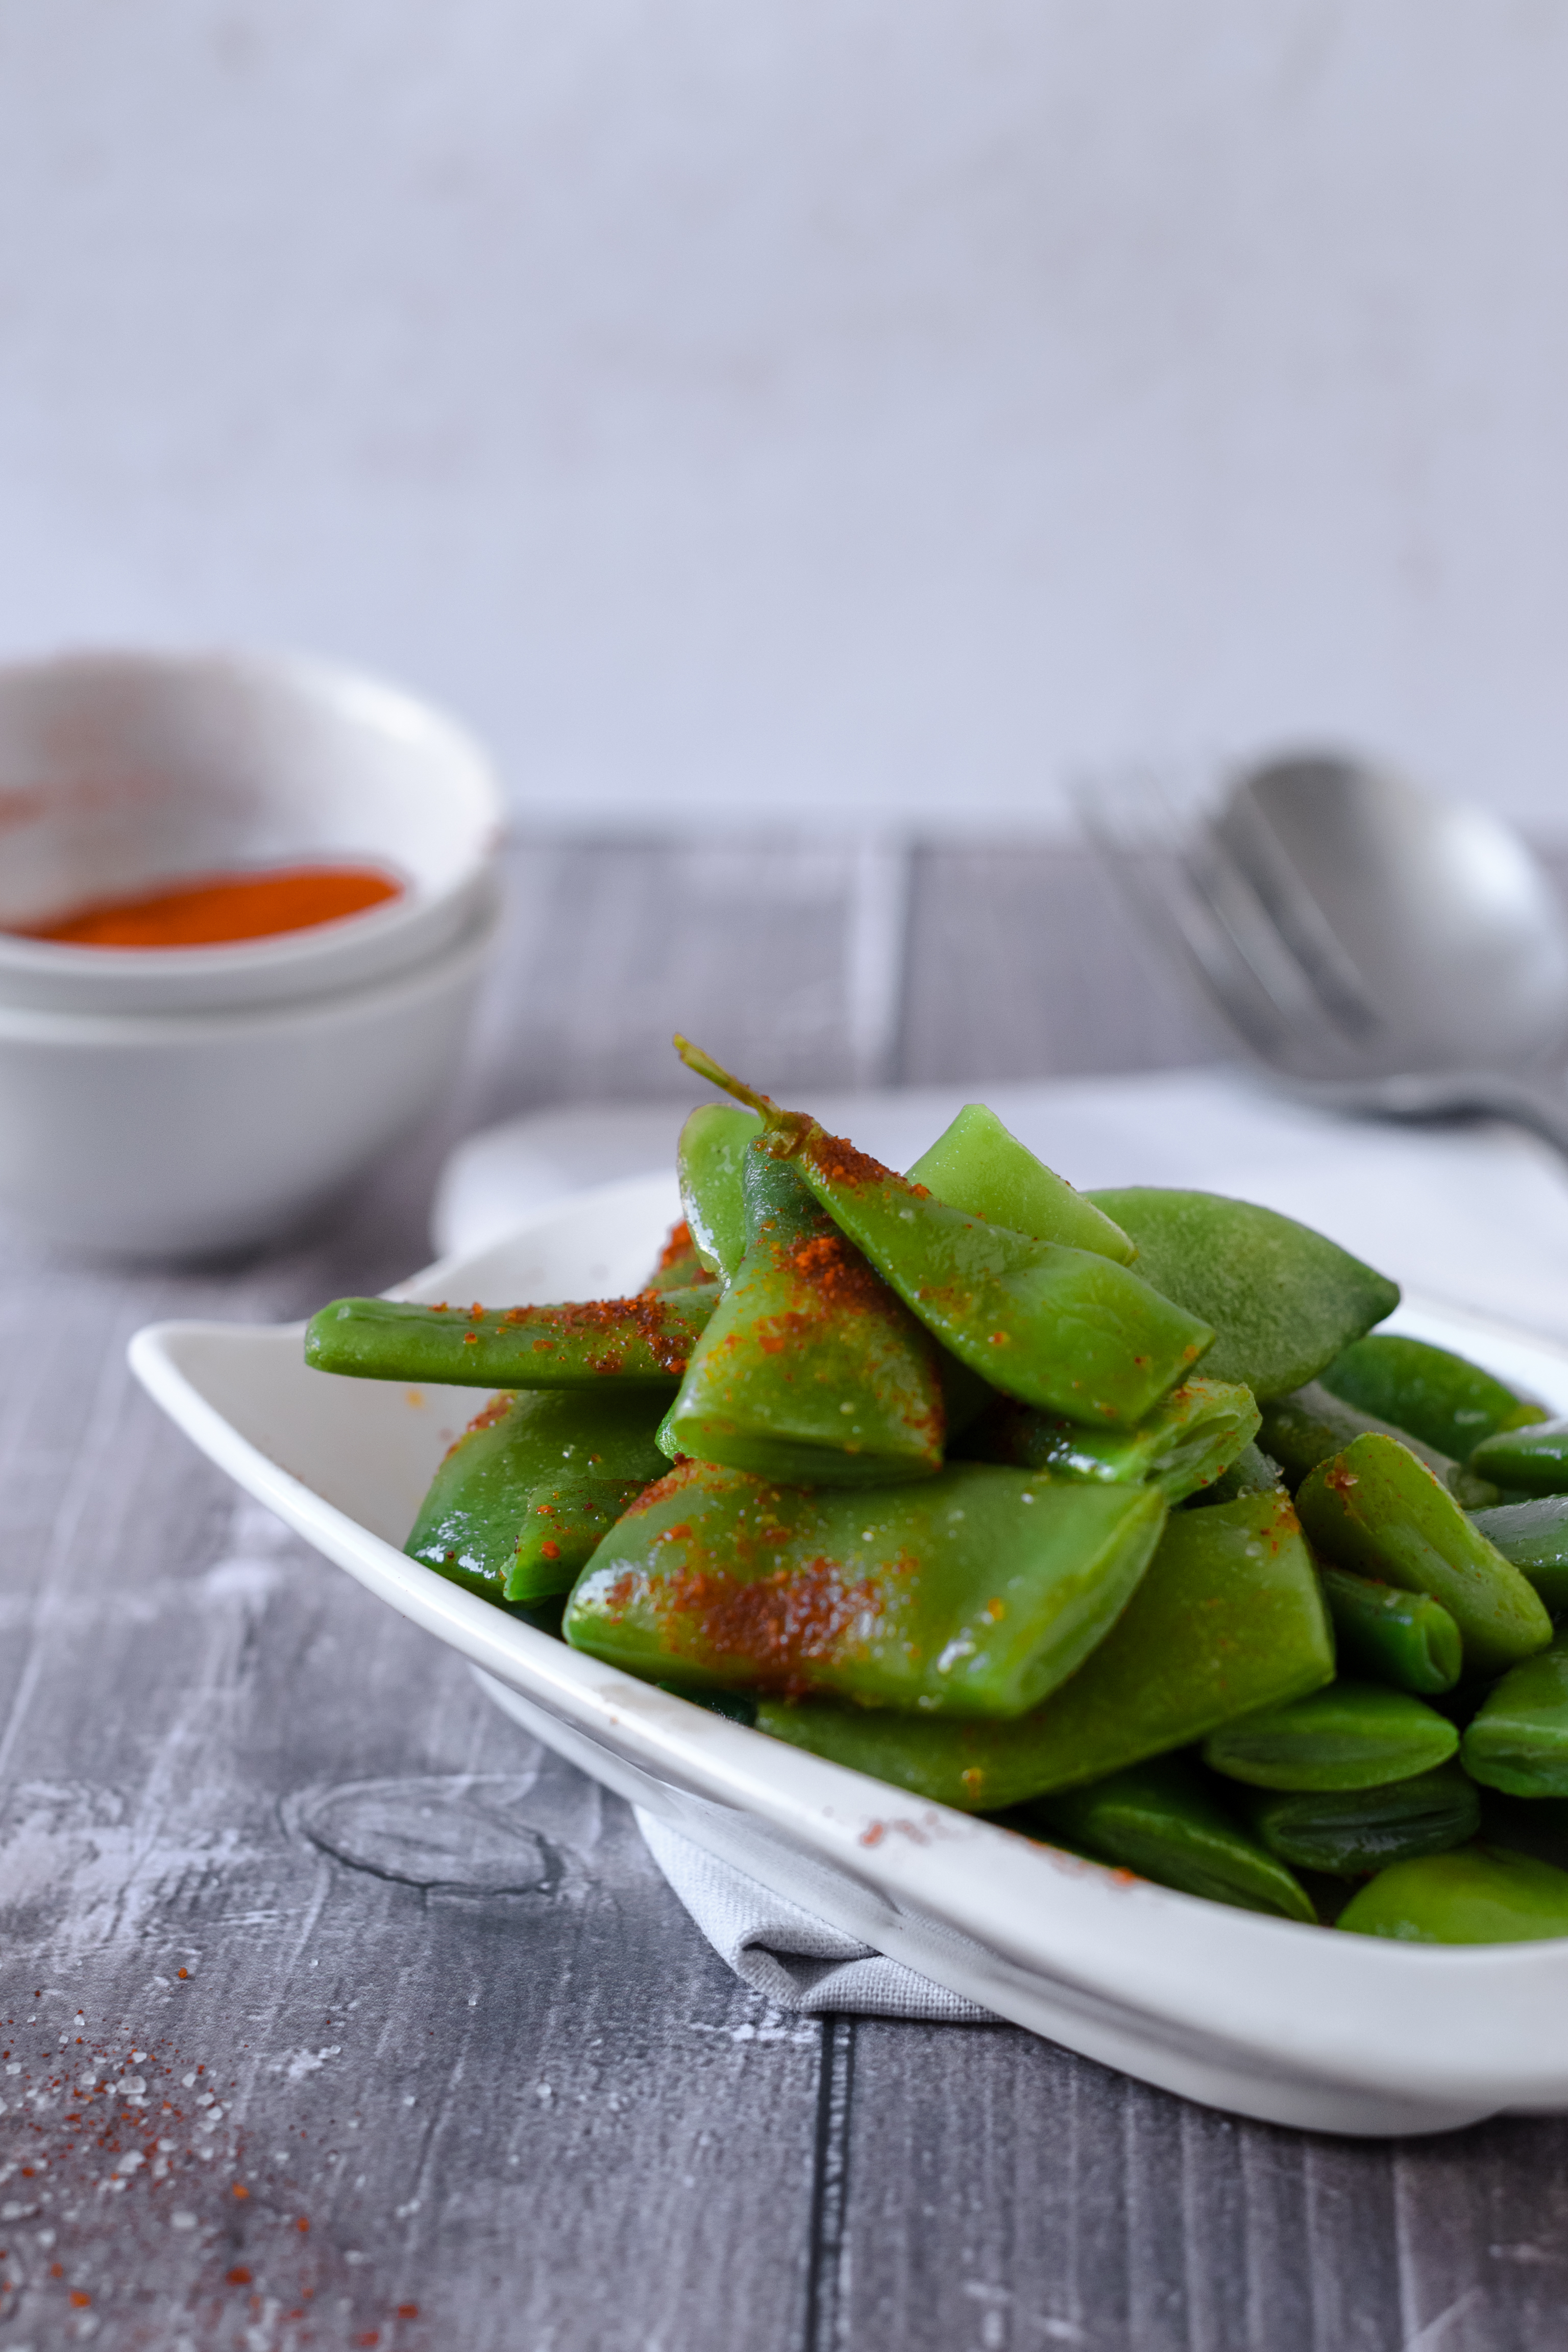
dish, food, cuisine, snow peas, ingredient, edamame, vegetable, snap pea, legume, pea, produce, plant, side dish, achaar, recipe, vegetarian food, Legume family, appetizer, green bean